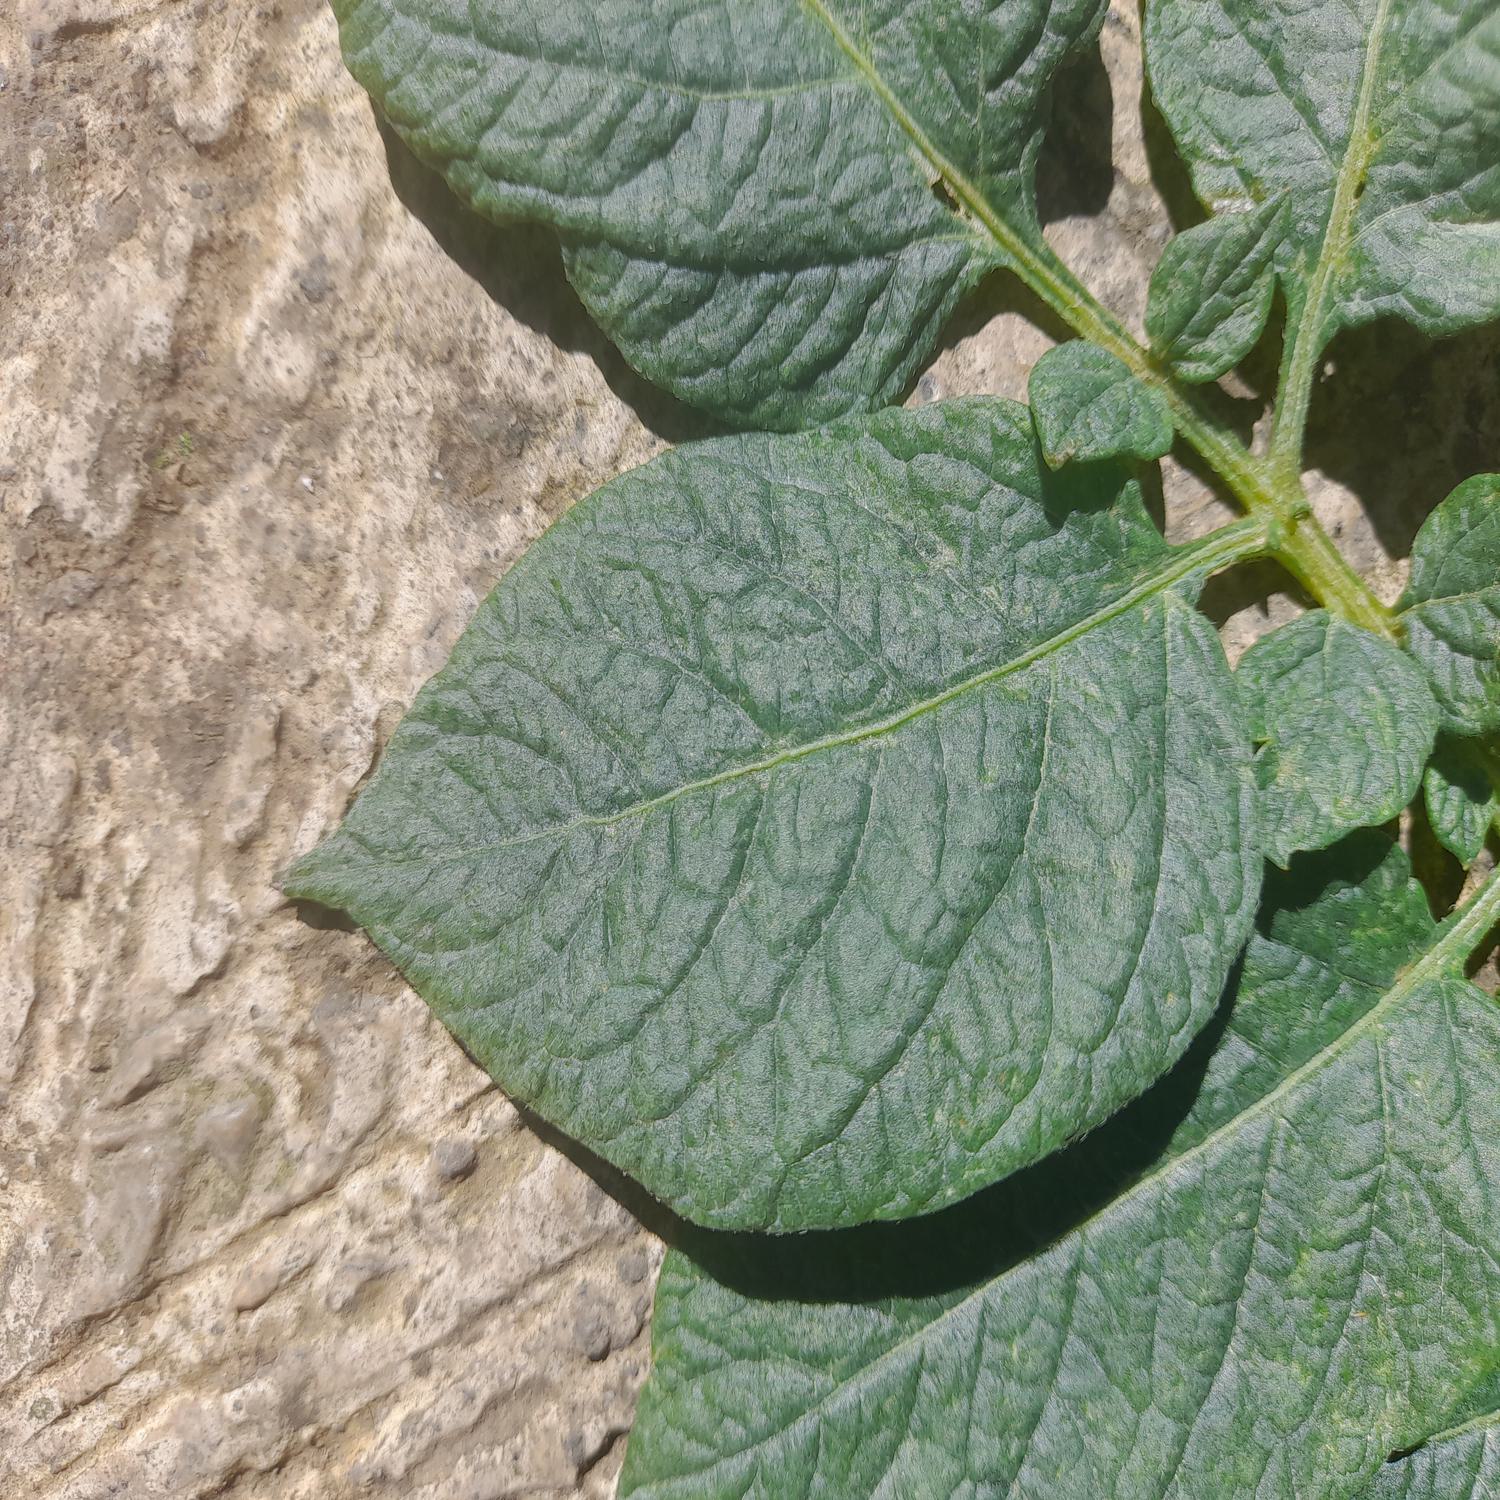
Etiqueta: Sana